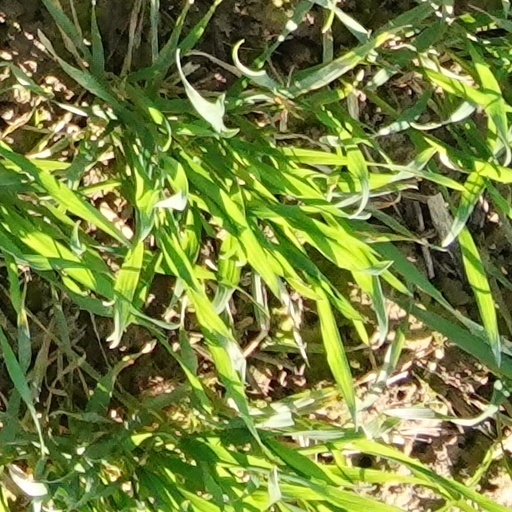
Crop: wheat